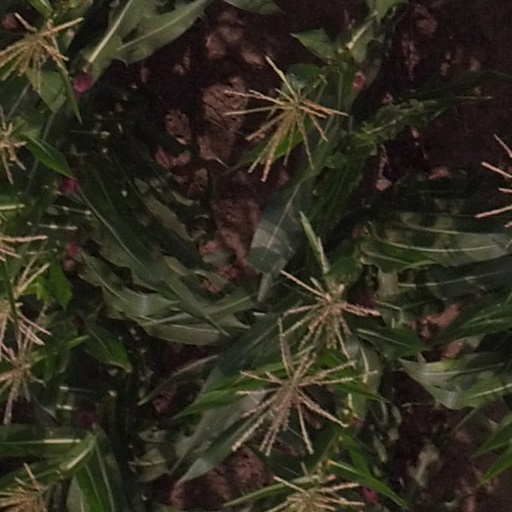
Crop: maize; corn